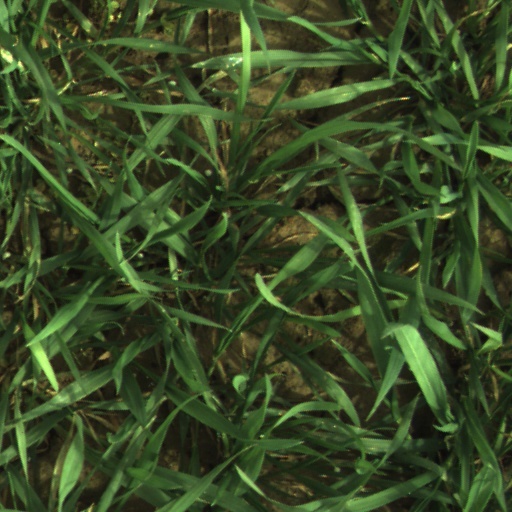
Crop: wheat